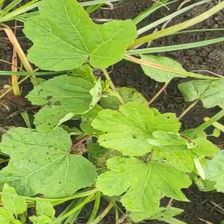
Weed species: Little_Mallow(Malva parviflora)